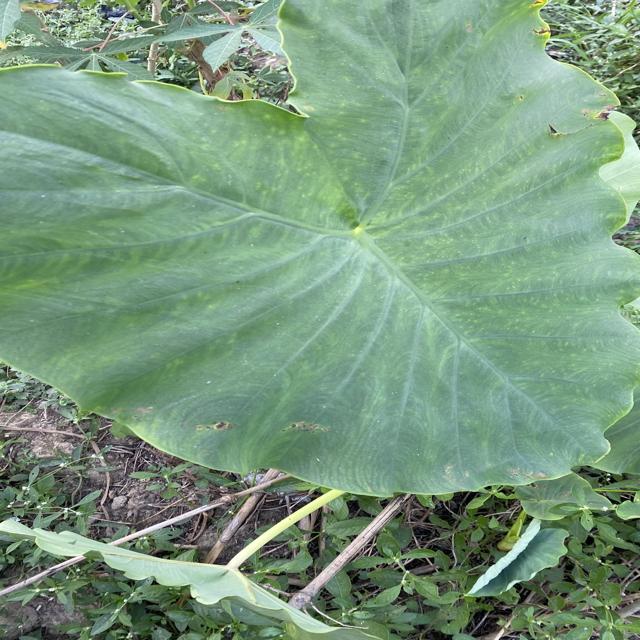
Label: Early_Blight